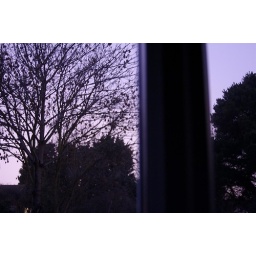
view from the bedroom window in the early morning